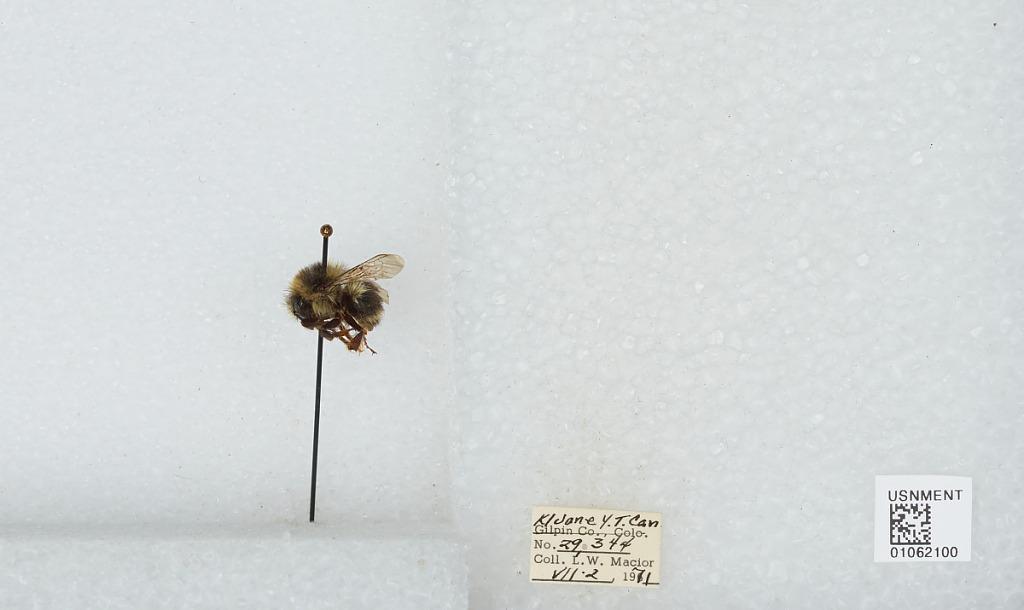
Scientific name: Bombus bifarius nearcticus
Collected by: L. Macior
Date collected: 1971-7-2
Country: Canada
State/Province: Yukon Territory
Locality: Kluane
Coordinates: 60.75, -139.5